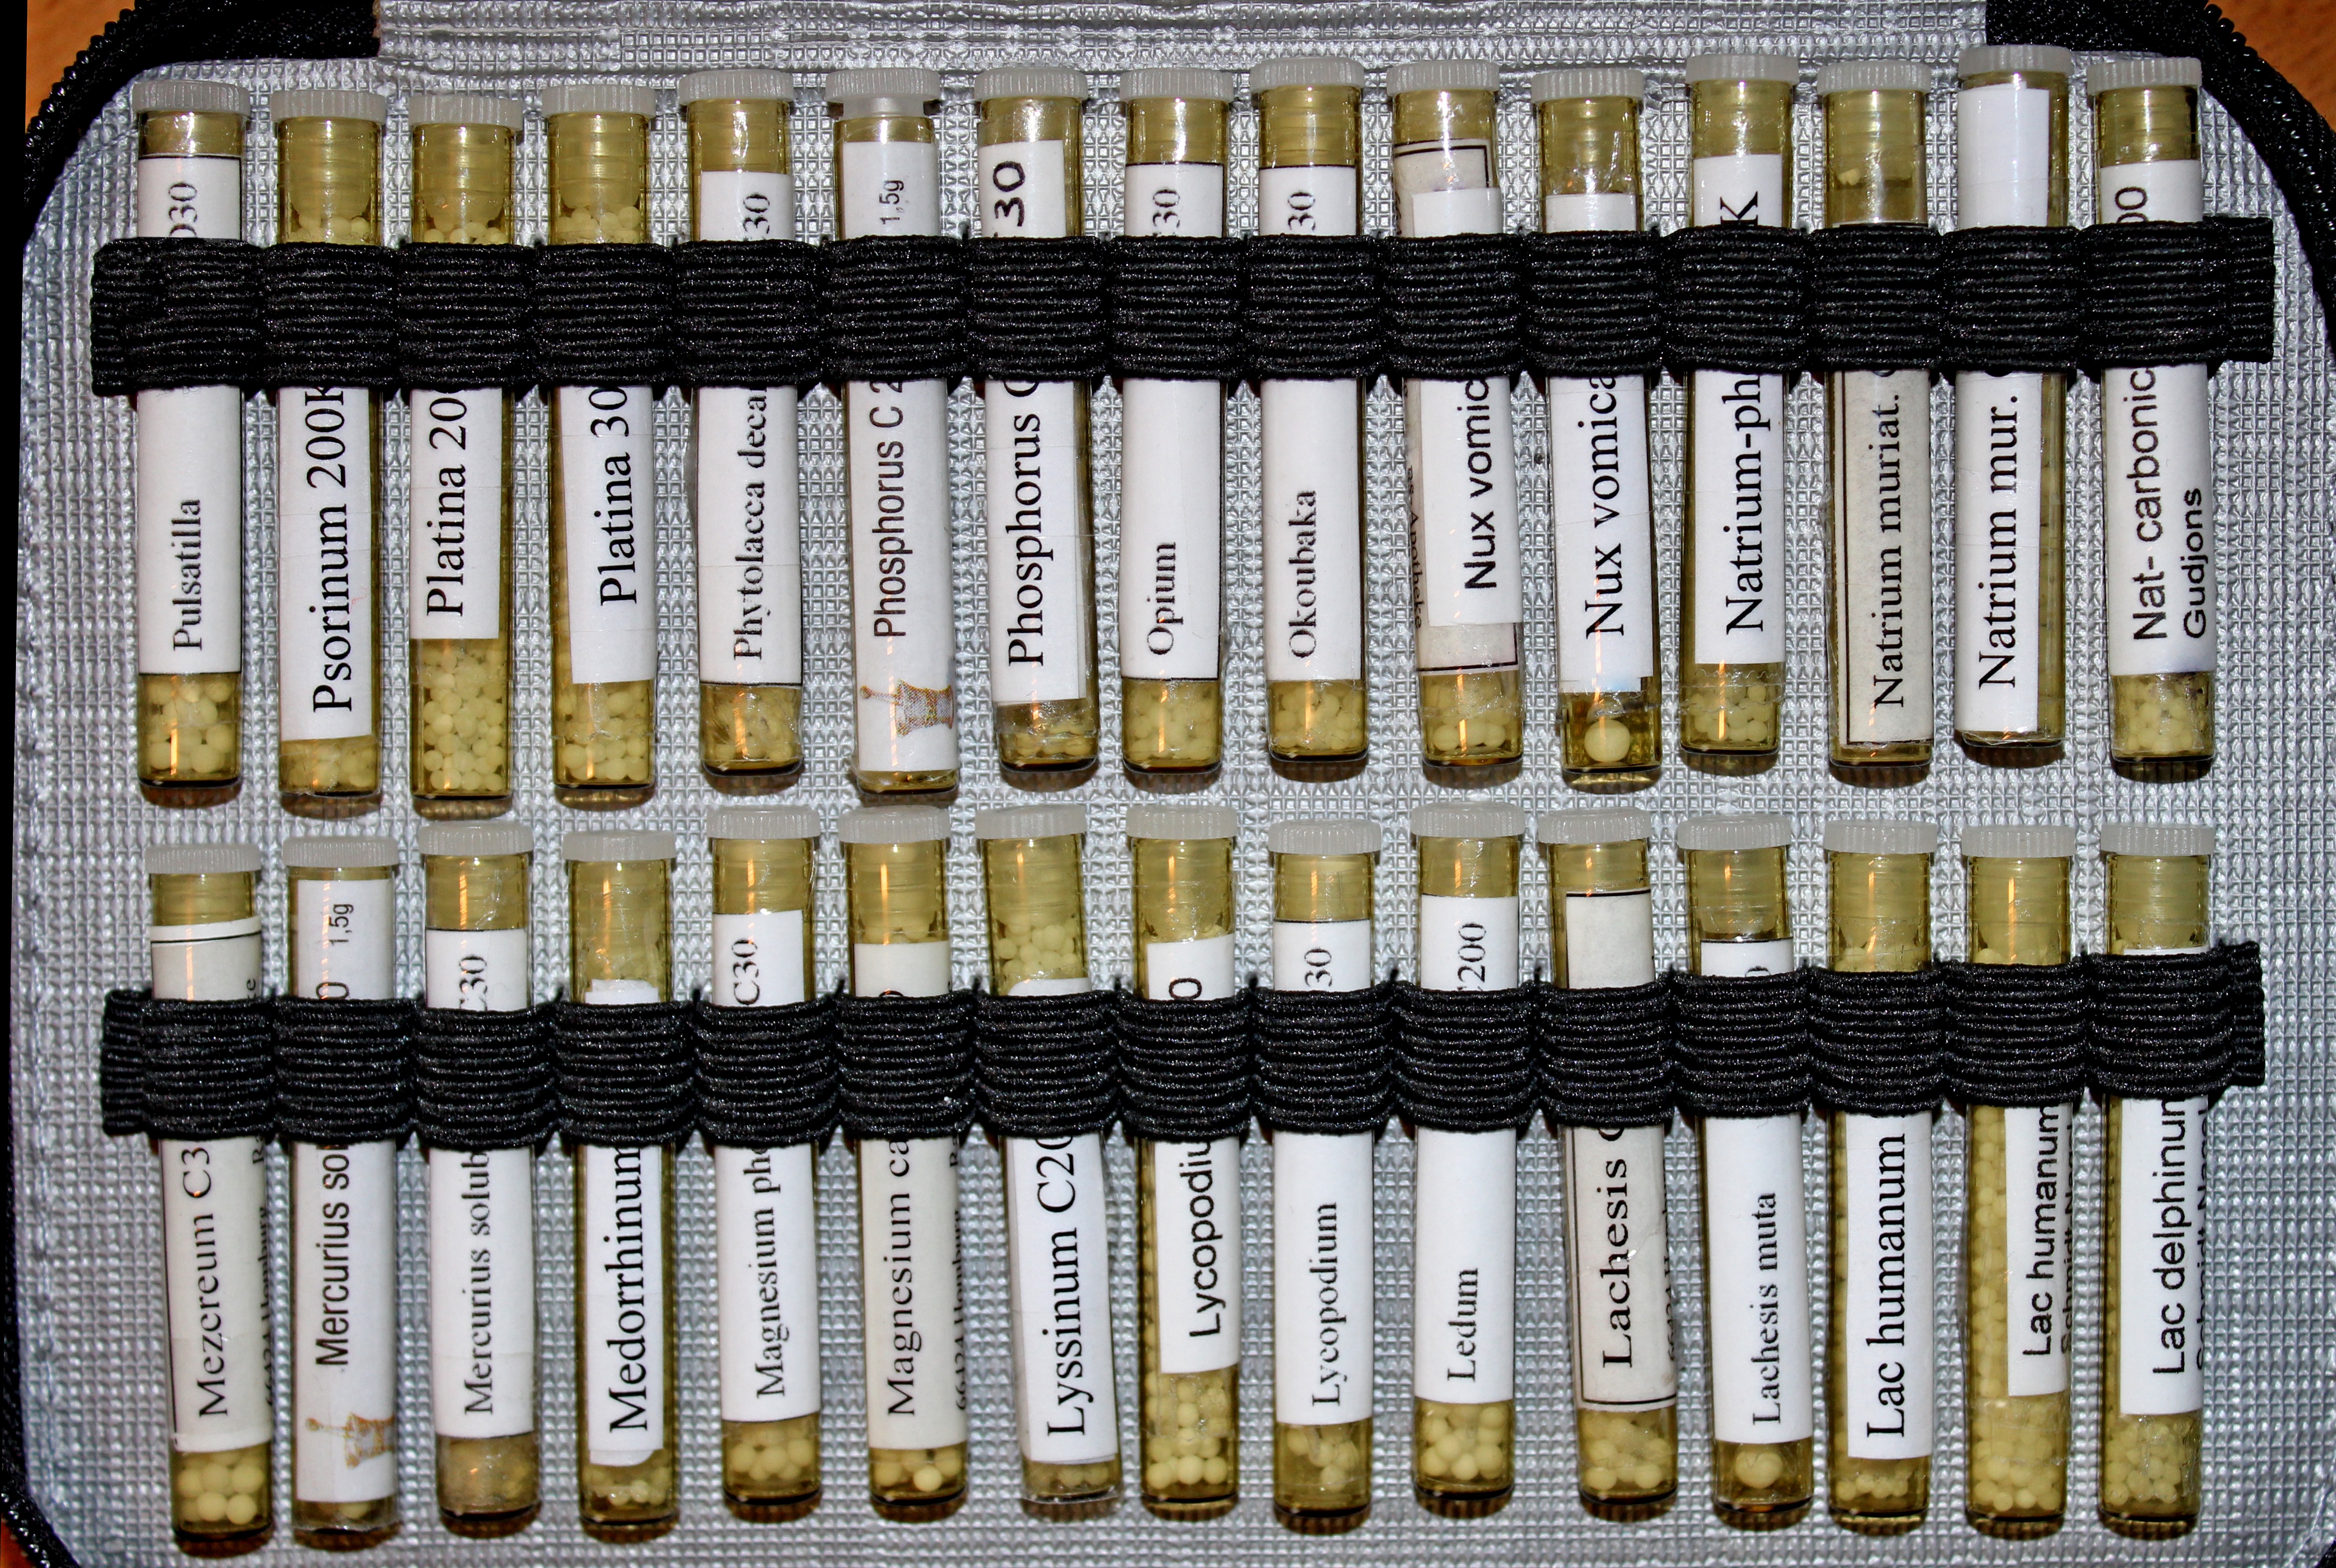
tube, medicine, alternative, cash, ammunition, beads, cure, firearm, homeopathy, naturopathy, phytolacca, naturopaths, globuli, alternative medicine, scattering beads, alternative therapy, animal heilpraktiker, dhu, samuel hahnemann, potentiated drugs, office equipment, gun accessory, hahnemann